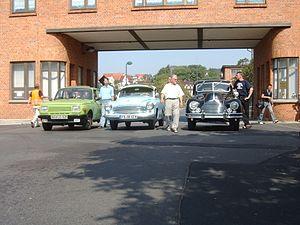
La Wartburg 311 est une berline est-allemande construite par l’usine AWE à Eisenach, entre 1955 et 1965. Elle a été remplacée par la Wartburg 312, assez peu différente, qui sera produite jusqu’en 1967.